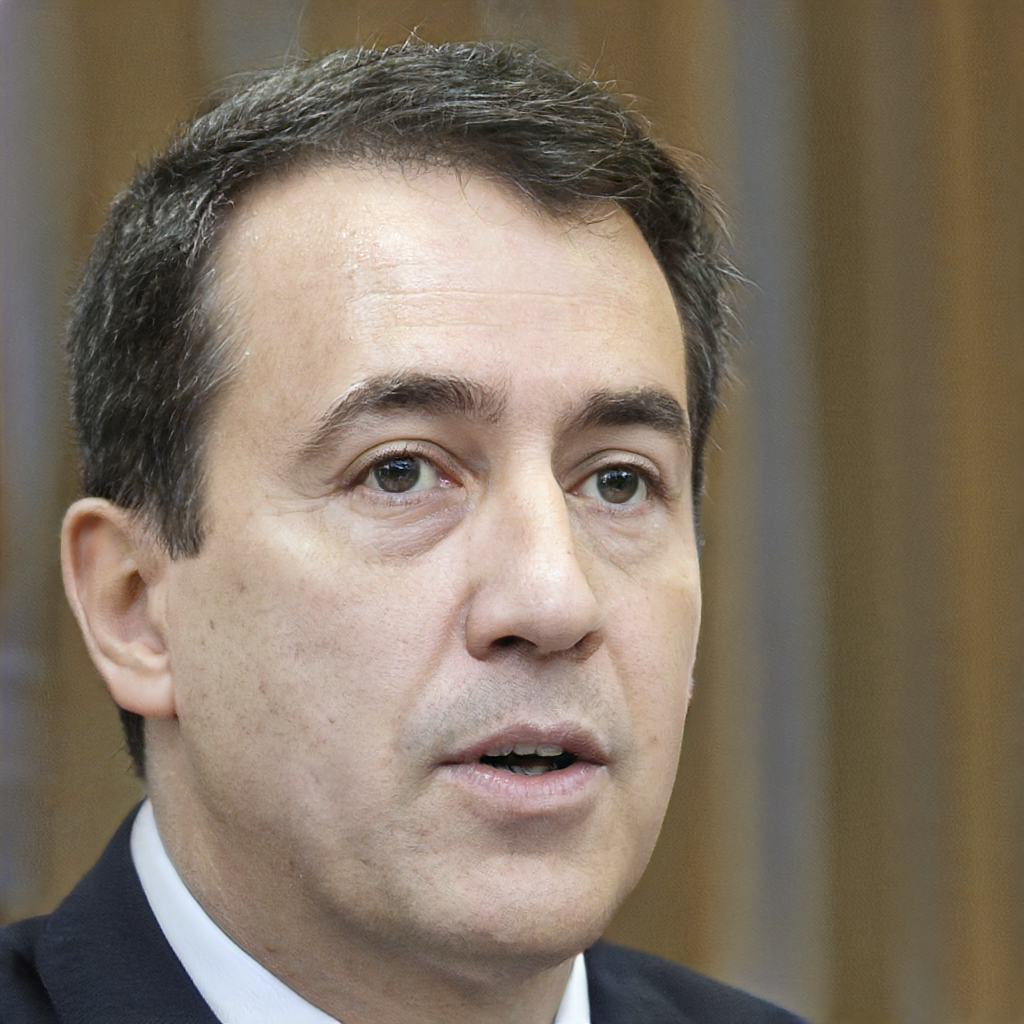
Gender: Male